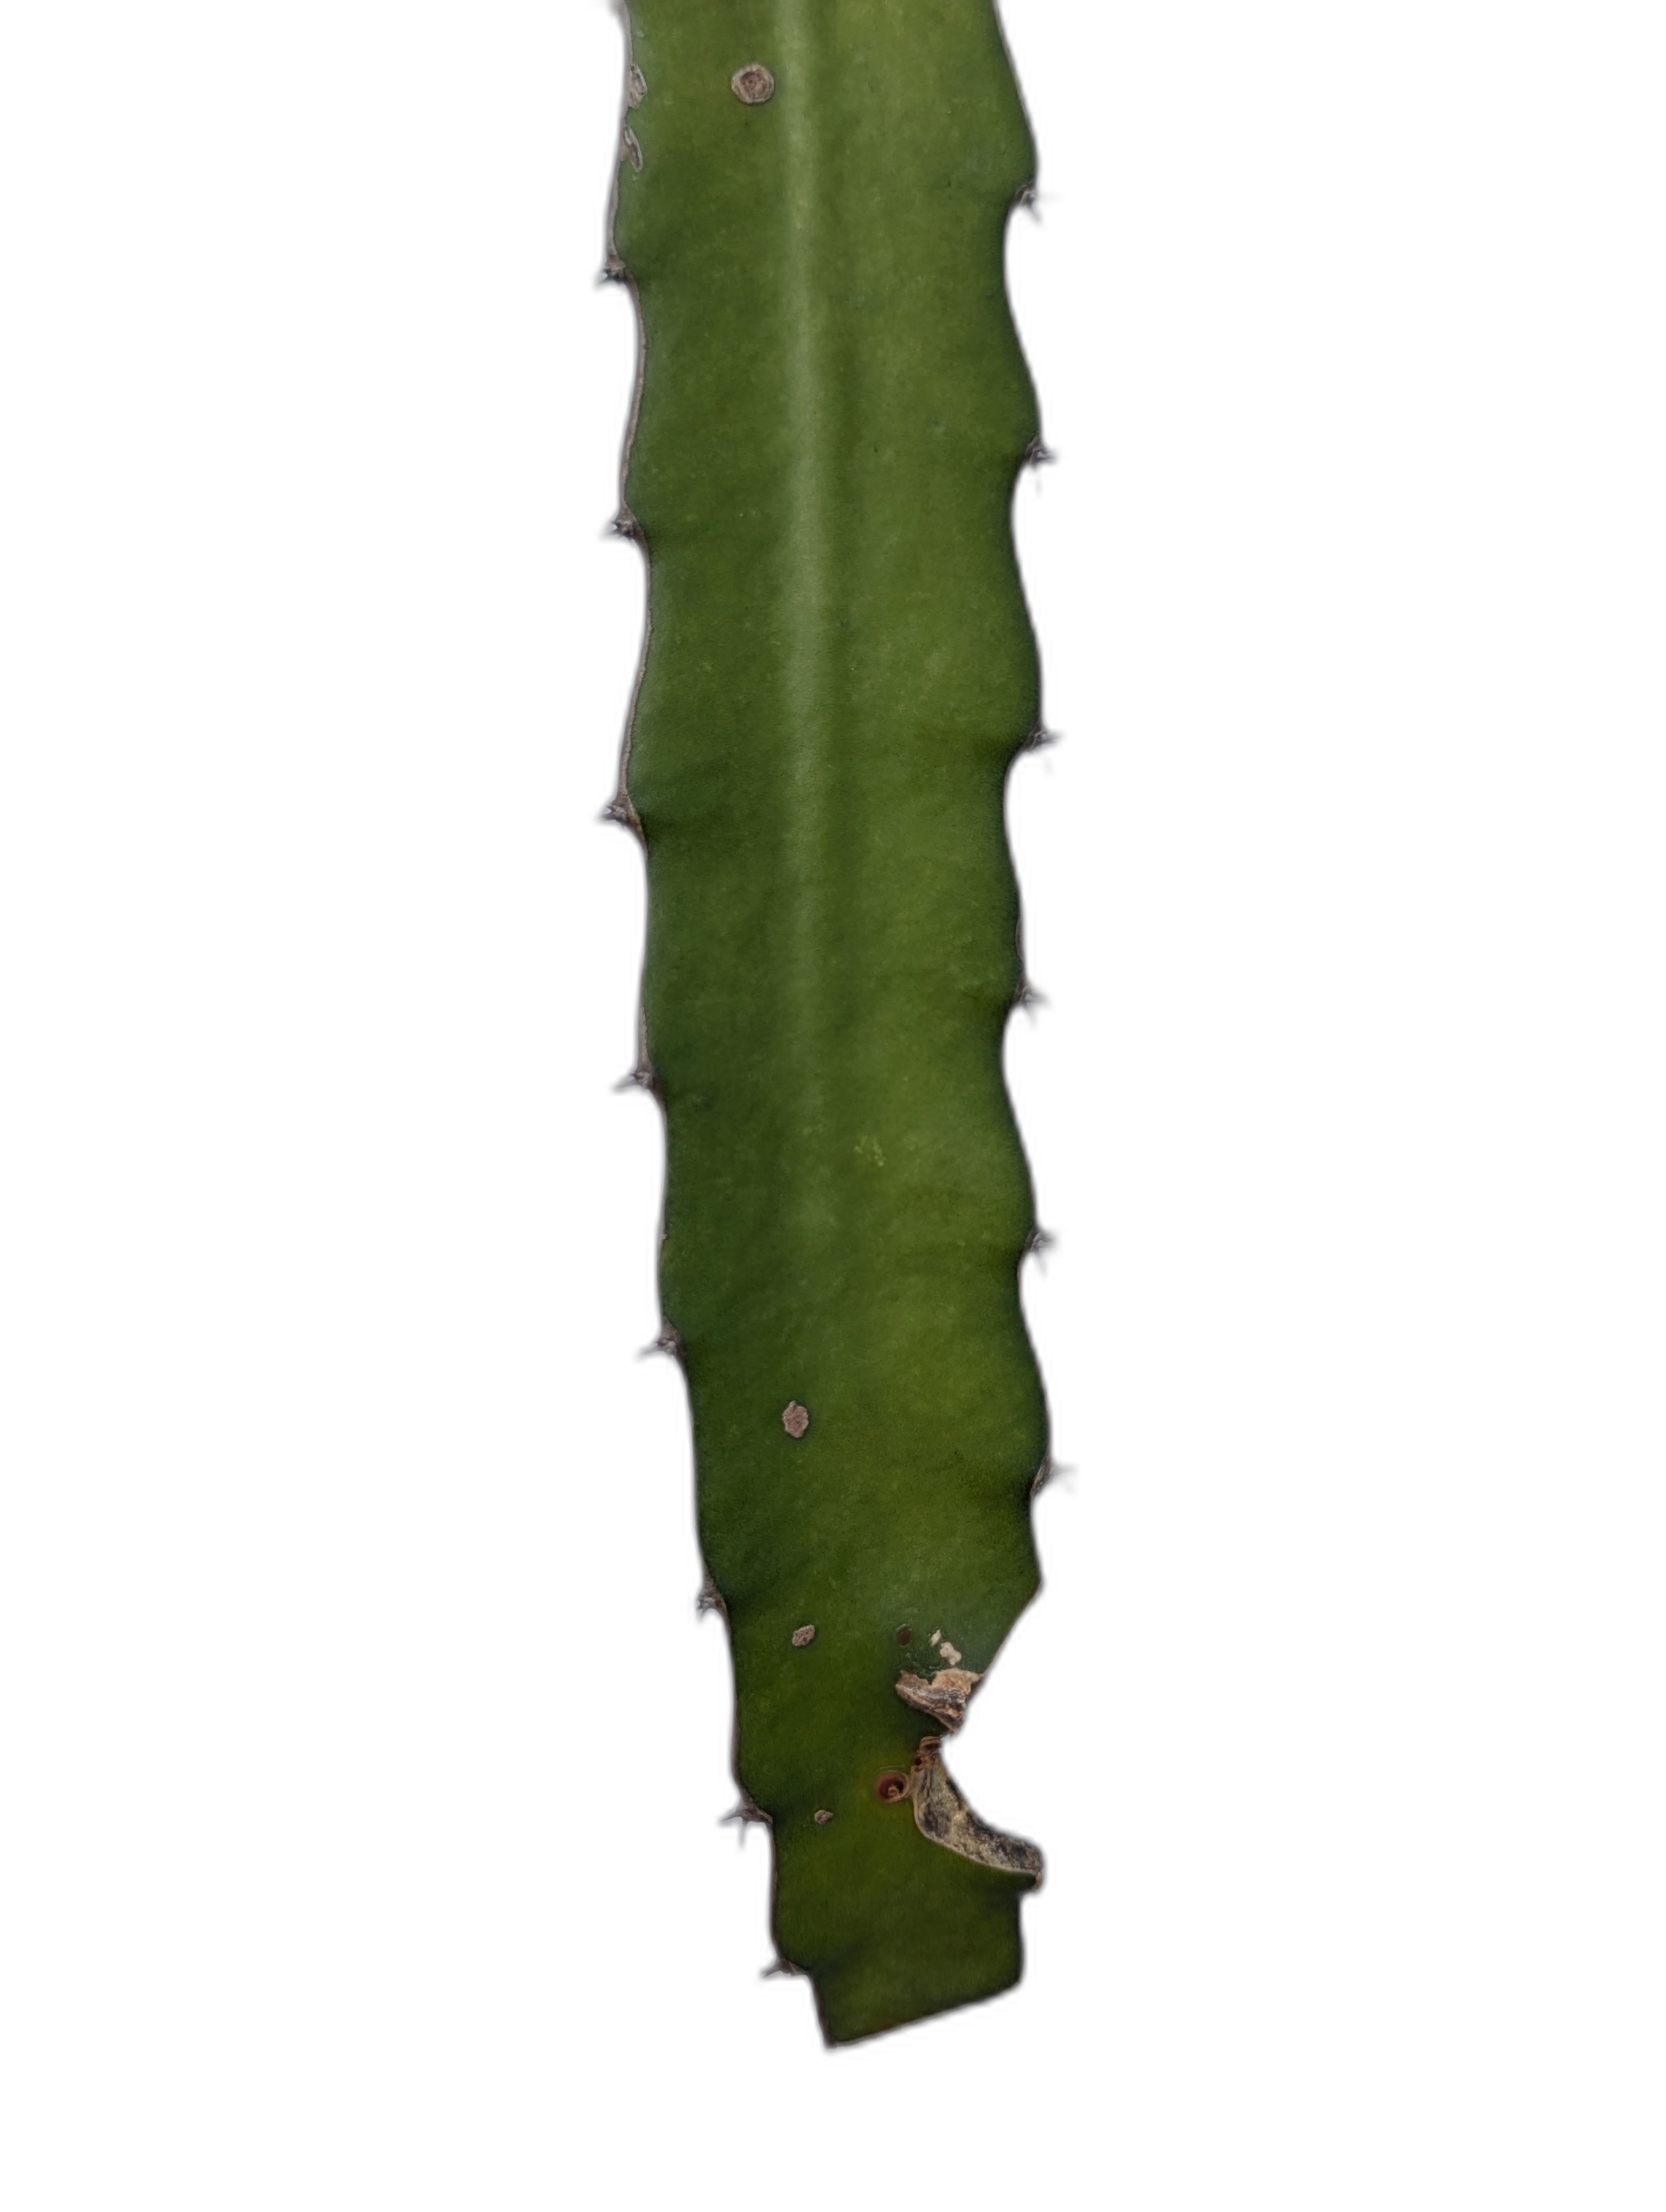
Label: Good leaf